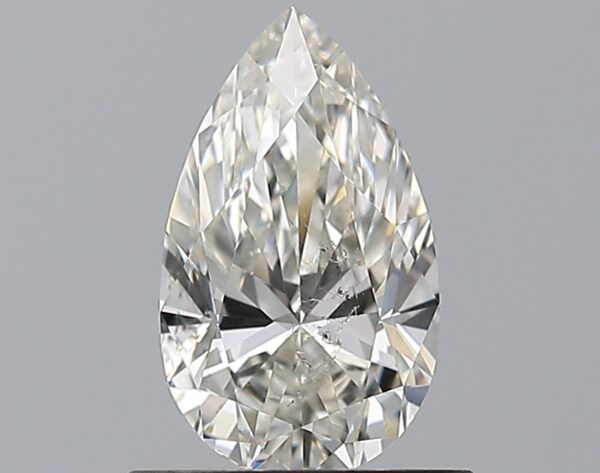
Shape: pear
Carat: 0.72
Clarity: SI2
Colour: I
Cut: EX
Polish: EX
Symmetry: EX
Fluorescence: N
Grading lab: GIA
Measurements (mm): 8.1 x 4.79 x 2.97